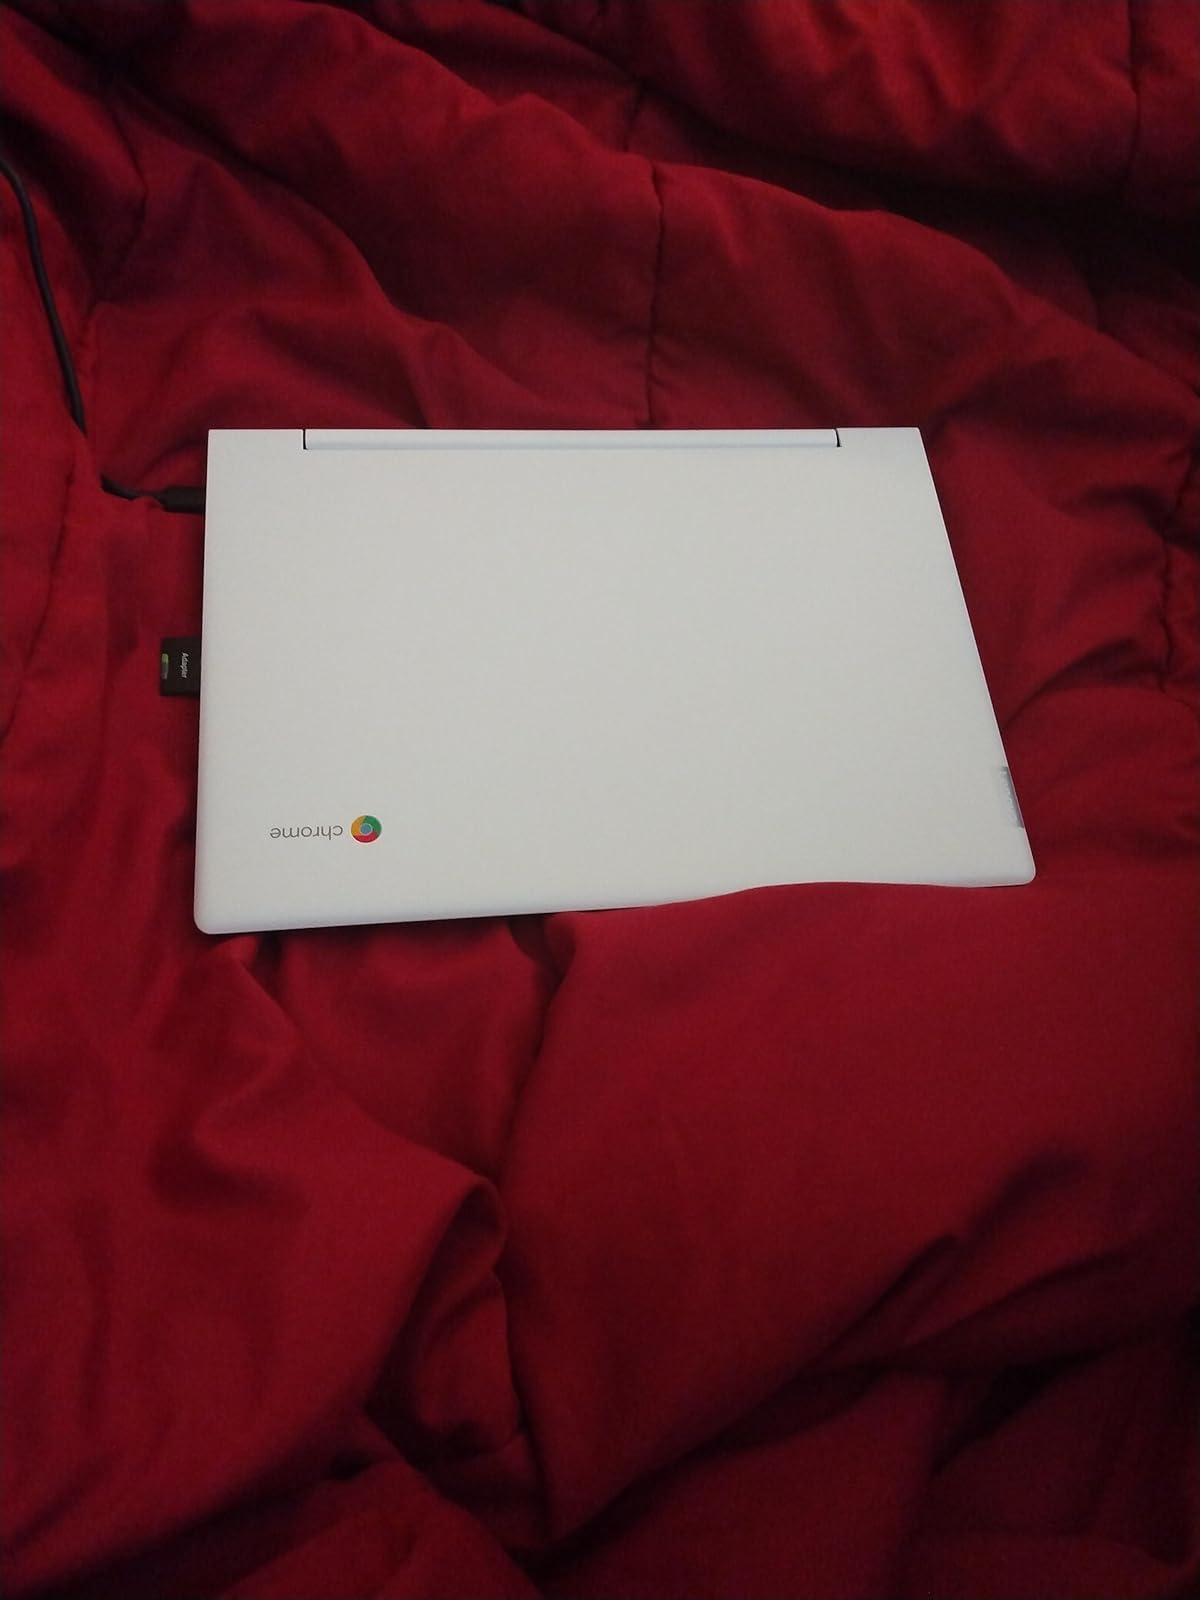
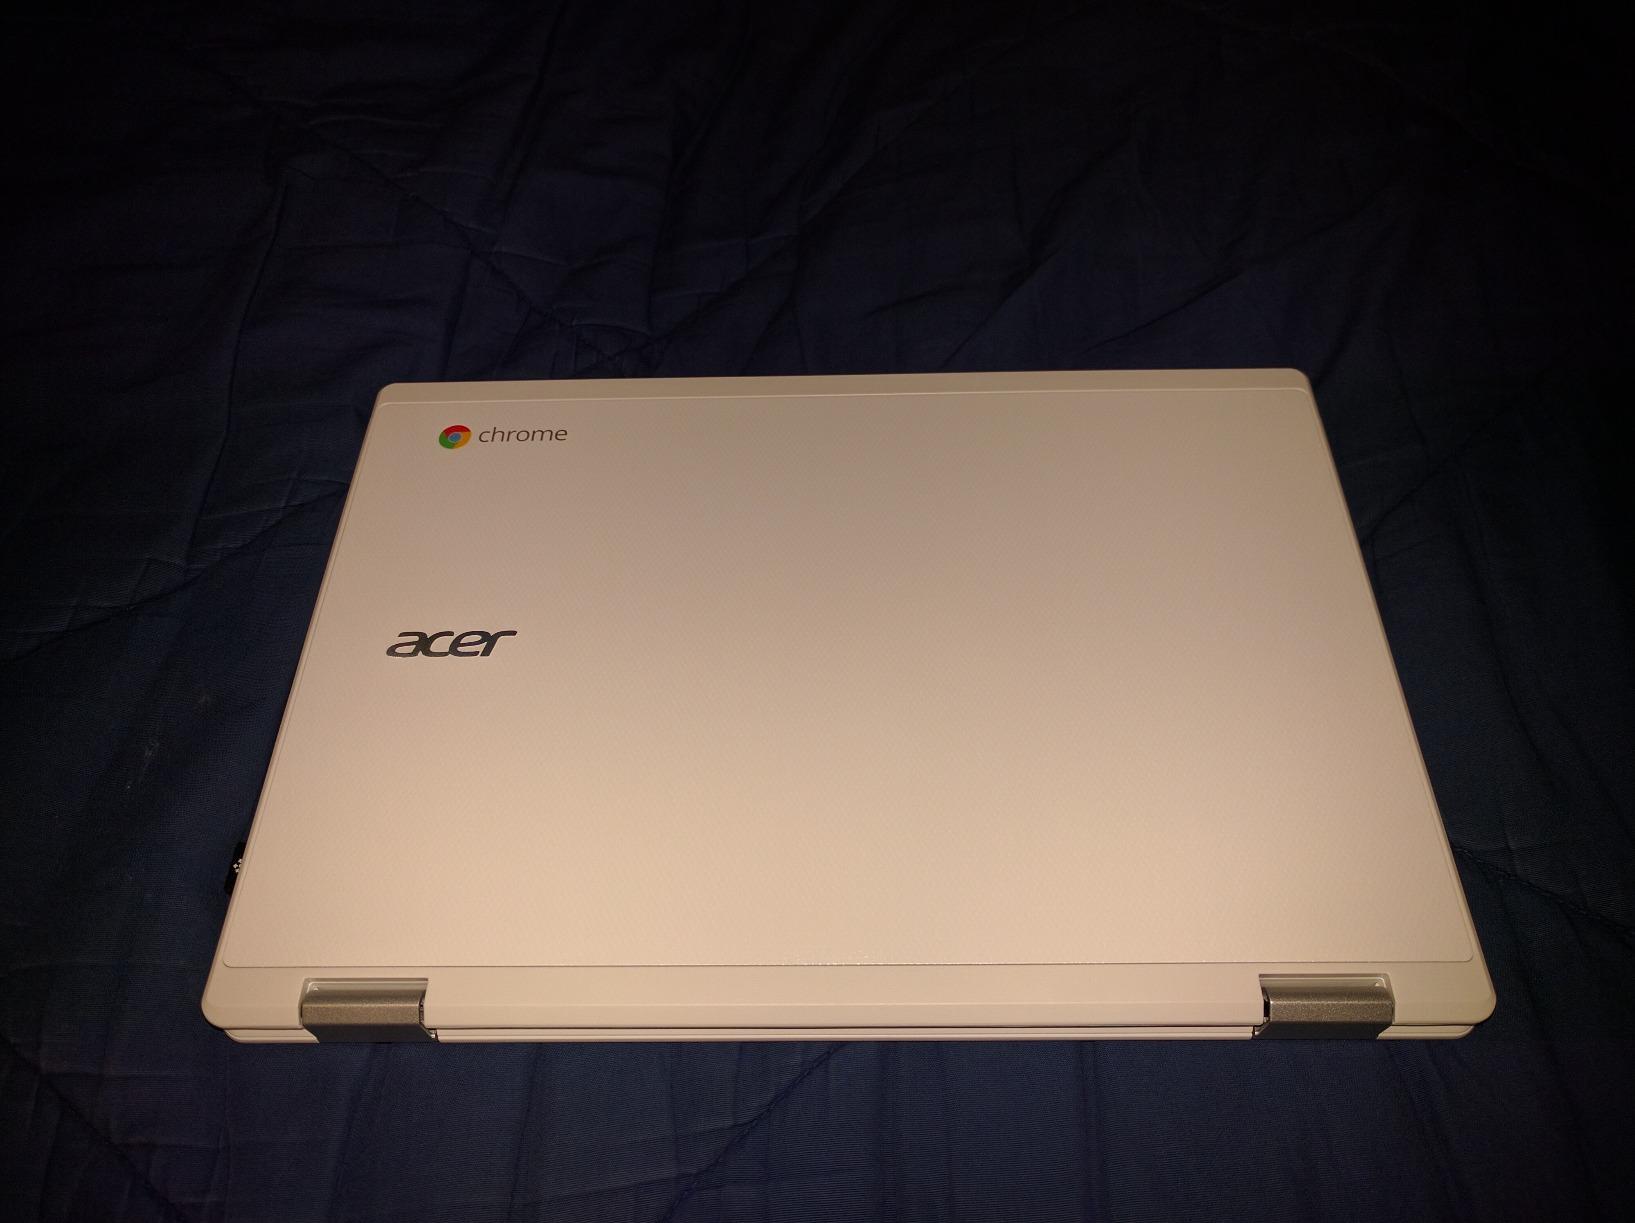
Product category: laptop
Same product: no